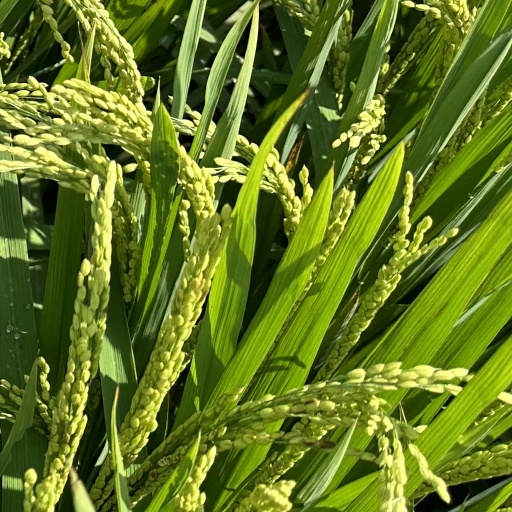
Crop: rice